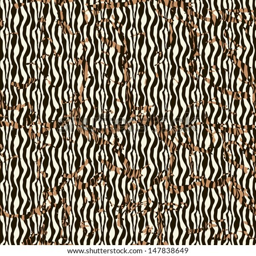
seamless patterned texture in the form of square tiles